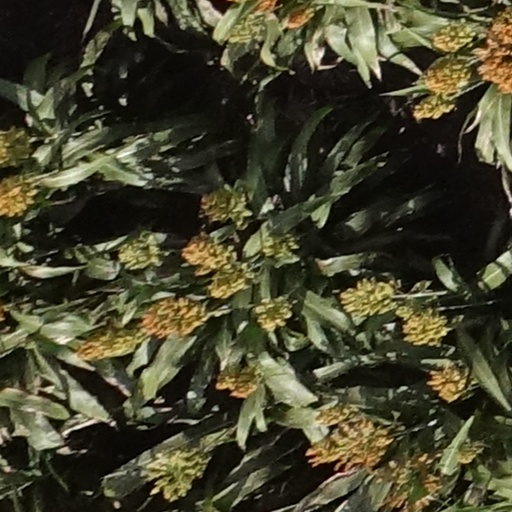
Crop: sorghum